1960s Sicilian Mafia trials

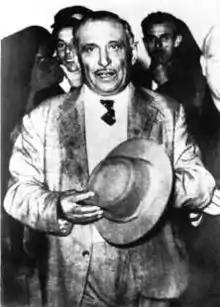
Giuseppe Genco Russo

The first trial opened in 1967 and concentrated on the growing involvement of the Sicilian Mafia in the international heroin trade. Specifically, the defendants were all those who had been at a series of meetings in October 1957 between American and Sicilian Mafiosi at the Grand Hotel Des Palmes in Palermo. The meeting was about heroin, with the Americans apparently not keen on getting too involved in drugs due to the lengthy sentences for trafficking, whilst the Sicilians were apparently all for it. At the time, authorities did not know of the decision the two organisations came to (which was for the Sicilians to import and distribute heroin into the US, with their American counterparts taking a slice of the profits), but they were aware it concerned trafficking heroin. (The meeting also concluded that, following the American model, the Sicilians should start up their own commission.)